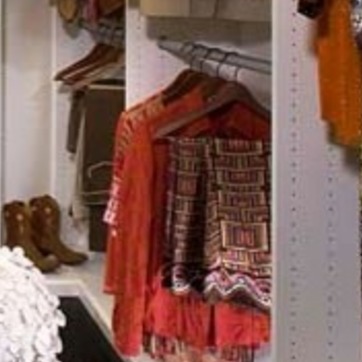
Material: fabric